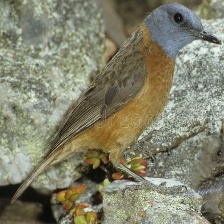
Species: CAPE ROCK THRUSH
Scientific name: MONTICOLA RUPESTRIS